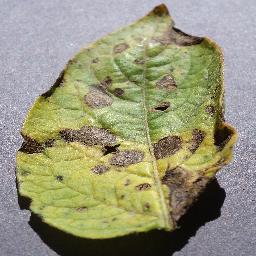
Label: Potato___Early_blight